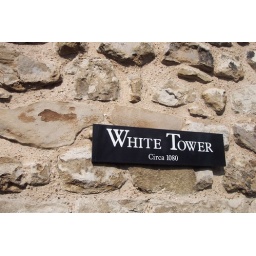
entering the white tower in the tower of london..